CLP Group

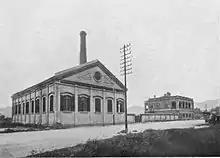
The group's first power station on Chatham Road, Hung Hom, in Hong Kong (picture taken between 1903 and 1908).

The company was founded in Hong Kong in 1901 as China Light & Power Company Syndicate by Shewan, Tomes & Co. and others. In 1903, the company's first power station, with a generating capacity of 75 kW, was commissioned in Hung Hom at the junction of present-day Chatham Road and Princess Margaret Road. By 1919, the company was supplying electricity for street lights in Kowloon.